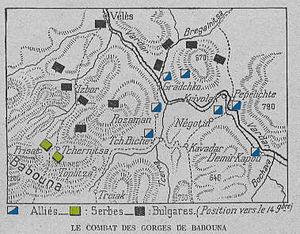
carte_de la bataille de la Babouna_16_déc_1915
L'expédition de Salonique, aussi nommée Front d'Orient, Front de Salonique ou Front de Macédoine, est une opération menée par les armées alliées à partir du port grec macédonien de Salonique pendant la Première Guerre mondiale. Elle était destinée :